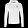
Label: Pullover